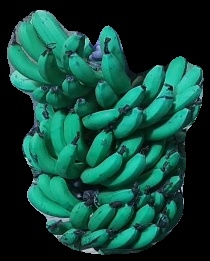
Variety: pachbale
Grade: grade3